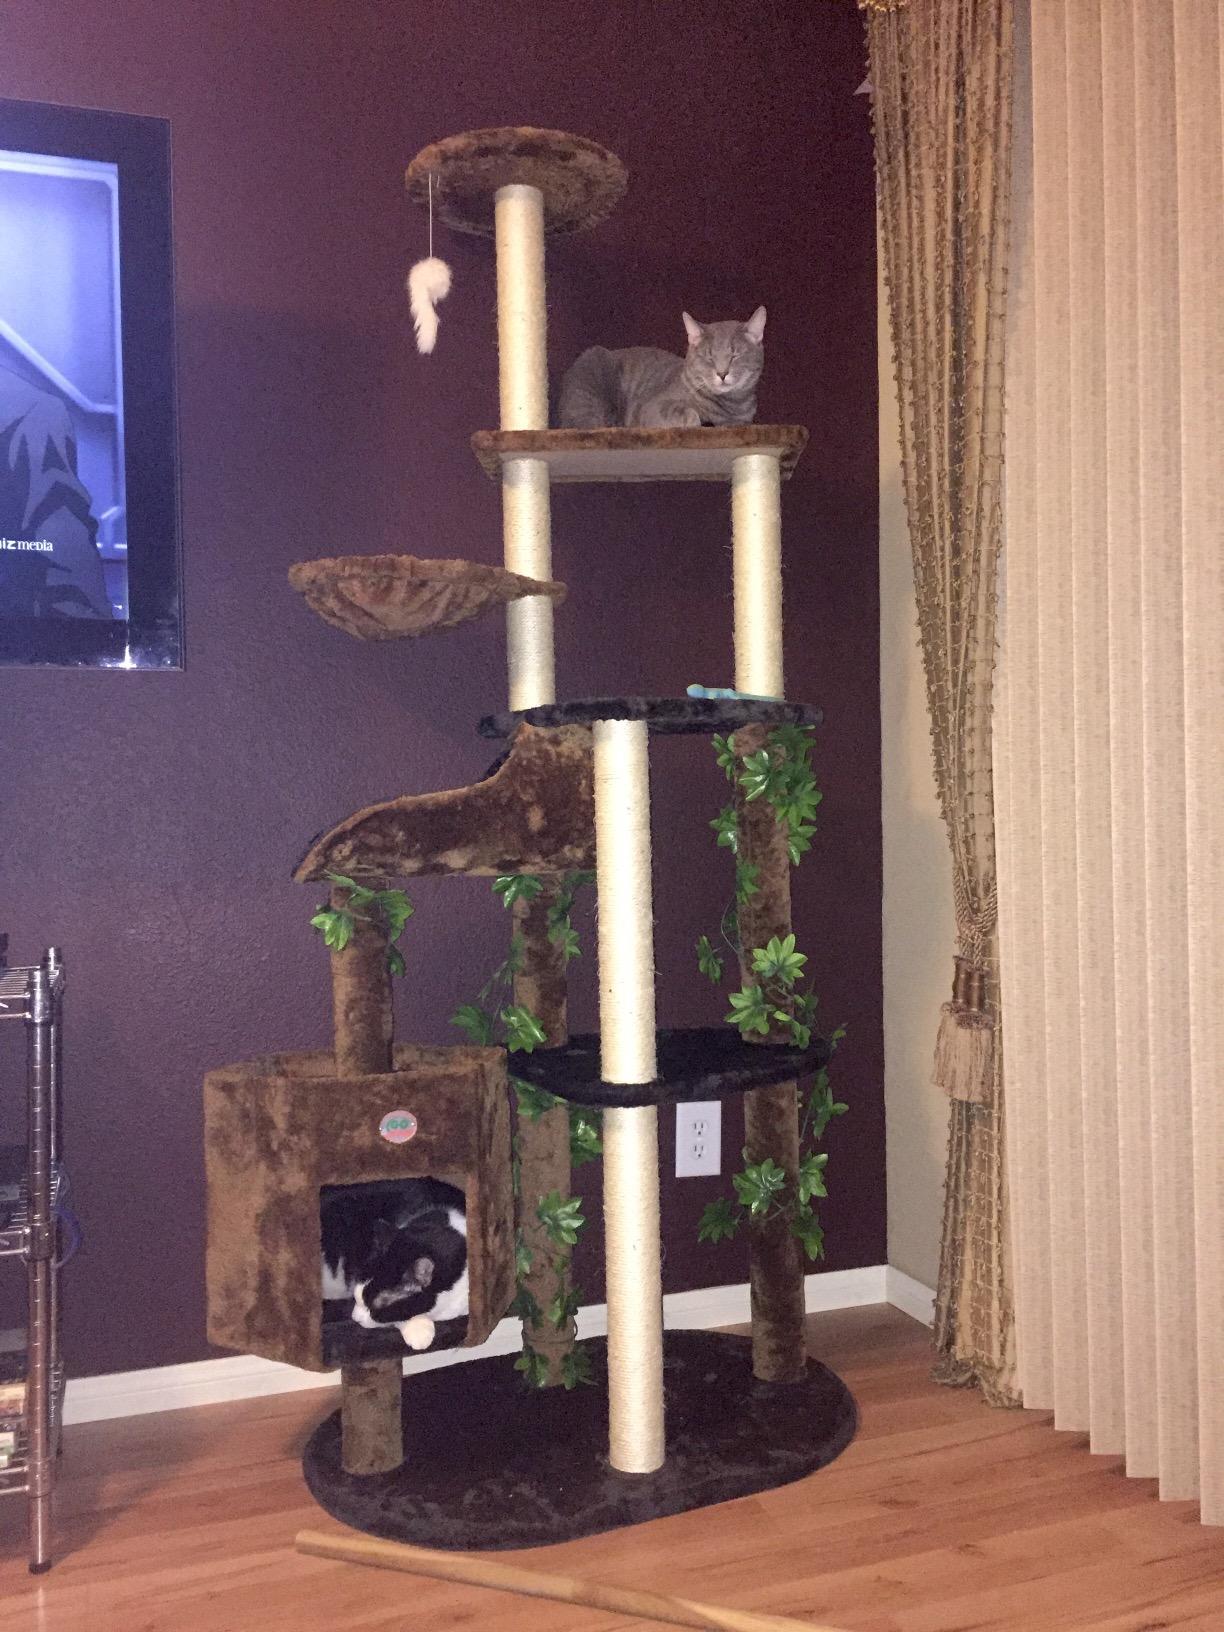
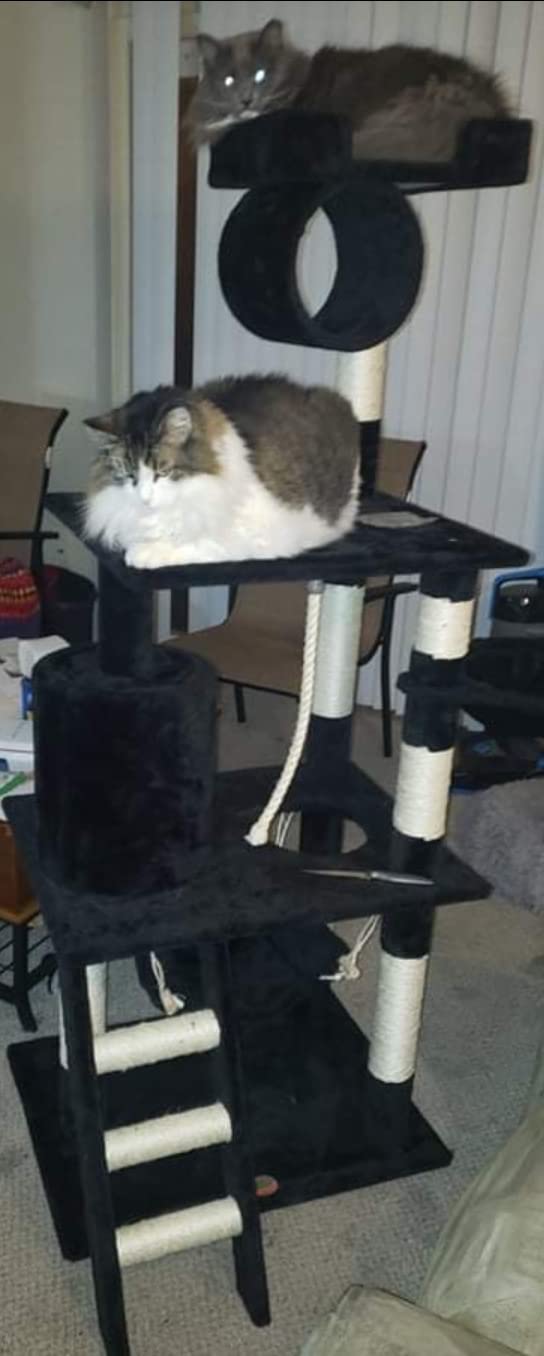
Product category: items_cat tree
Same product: no